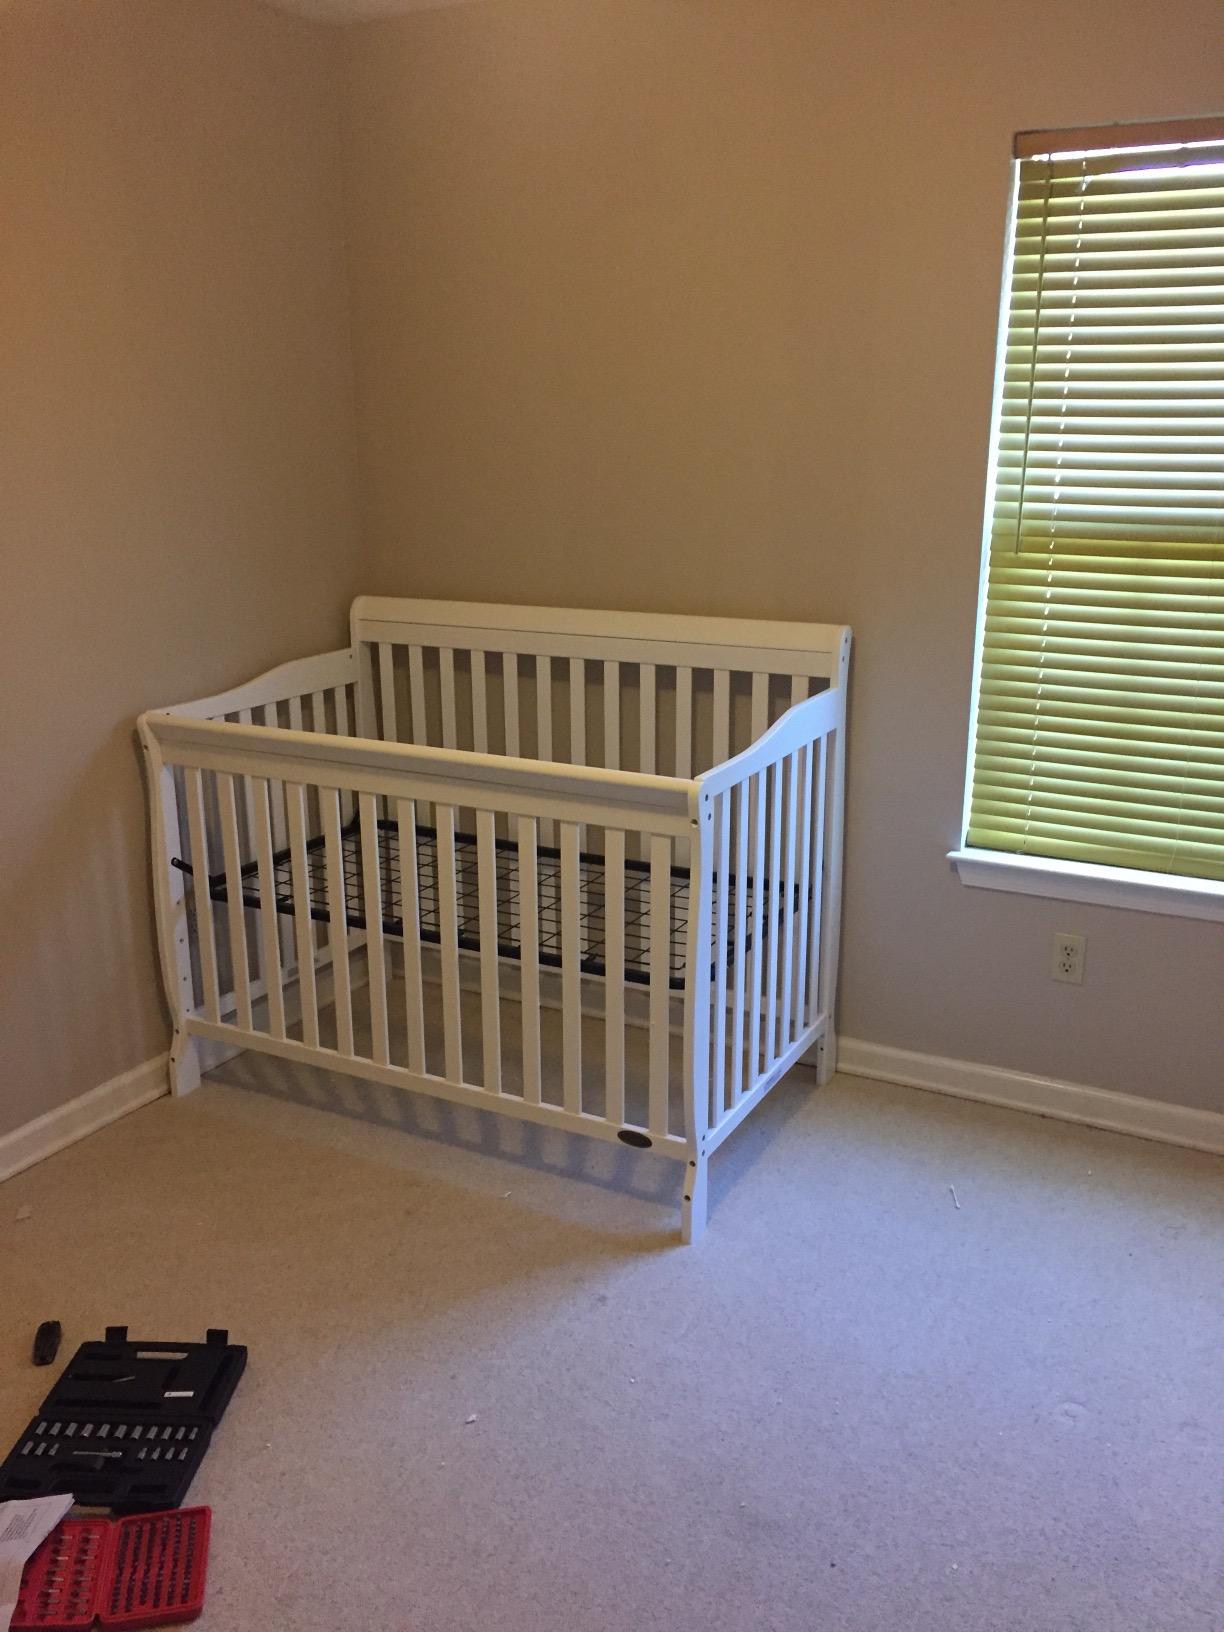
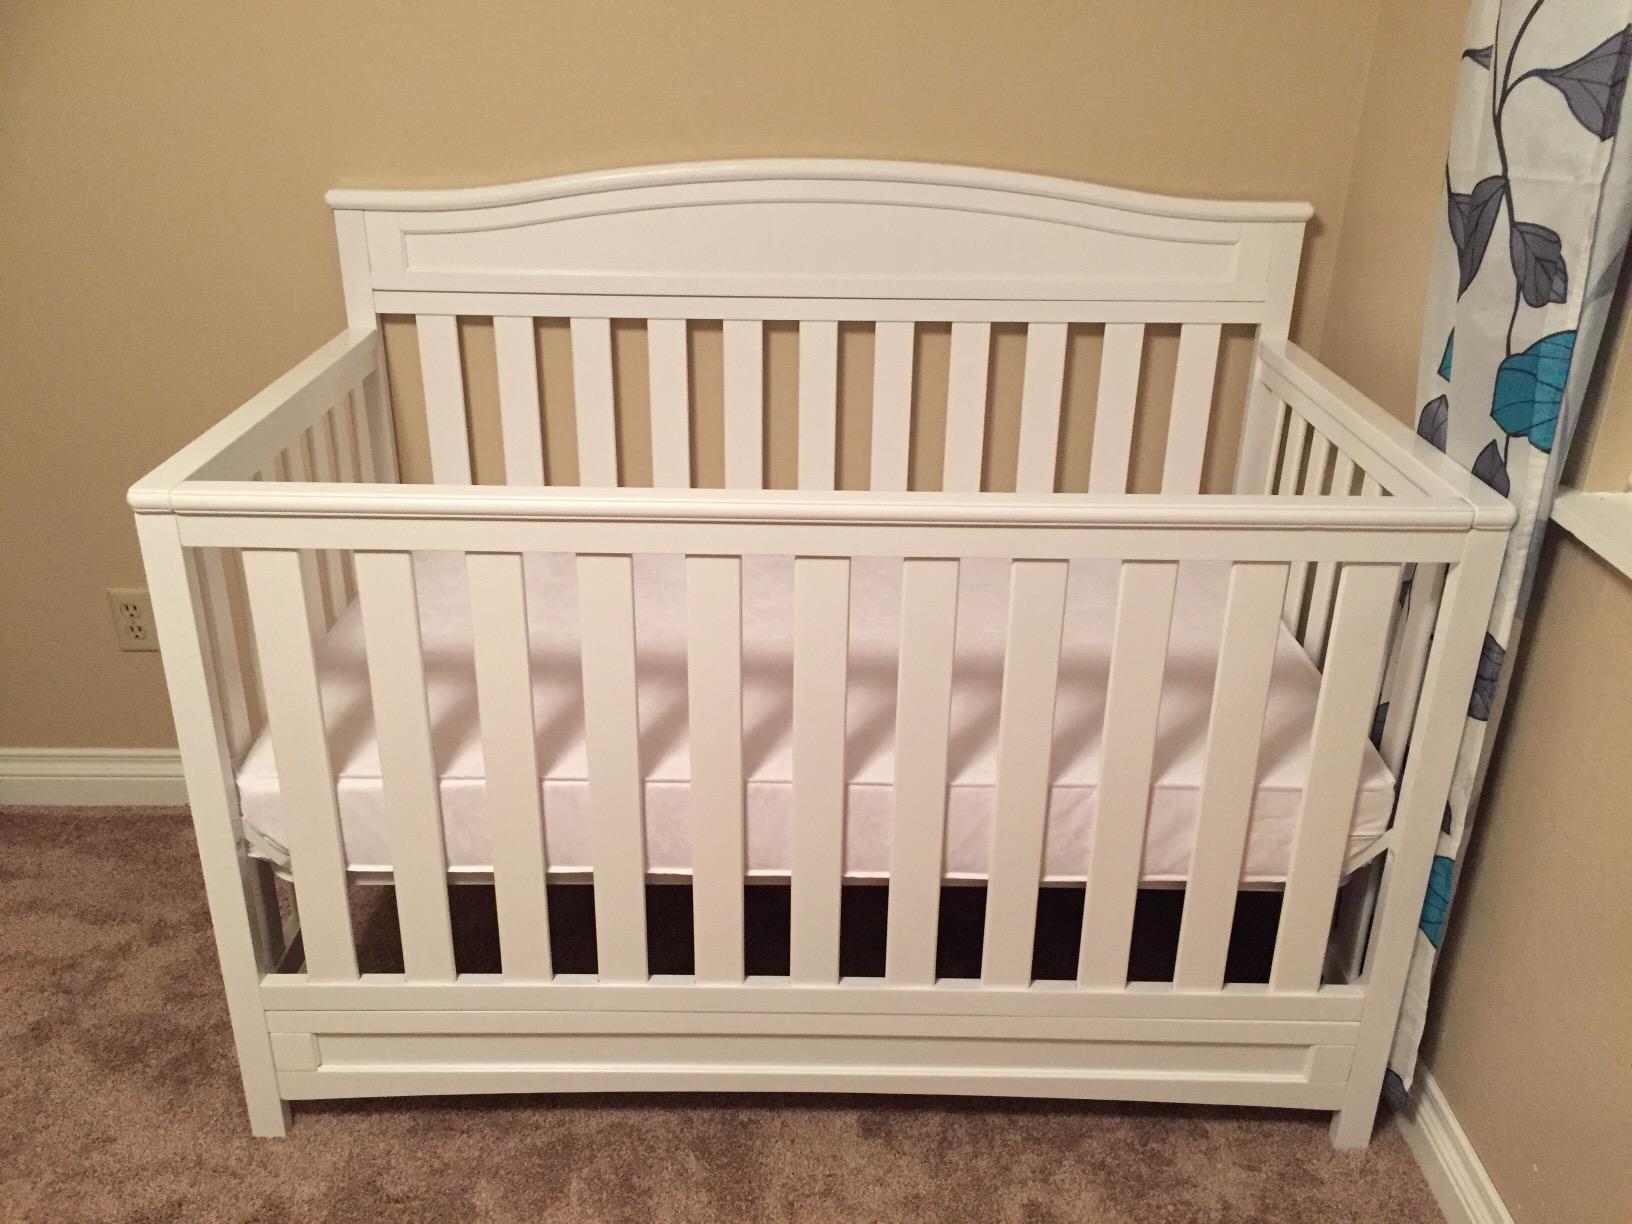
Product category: products_crib
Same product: no